Freeman Freeman-Thomas, 1st Marquess of Willingdon

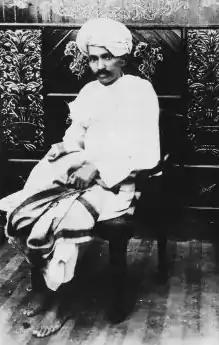
Mahatma Gandhi, whose return to India and subsequent nationalistic activities would cause problems for Willingdon as Crown Governor of Bombay and Madras

In 1917, the year before Willingdon's resignation of the governorship, a severe famine broke out in the Kheda region of the Bombay Presidency, which had far-reaching effects on the economy and left farmers in no position to pay their taxes. Still, the government insisted that tax not only be paid but also implemented a 23% increase to the levies to take effect that year. Kheda thus became the setting for Gandhi's first "satyagraha" in India, and, with support from Sardar Vallabhbhai Patel, Narhari Parikh, Mohanlal Pandya, and Ravishankar Vyas, organised a "Gujarat sabha". The people under Gandhi's influence then rallied together and sent a petition to Willingdon, asking that he cancel the taxes for that year. However, the Cabinet refused and advised the Governor to begin confiscating property by force, leading Gandhi to thereafter employ non-violent resistance to the government, which eventually succeeded and made Gandhi famous throughout India after Willingdon's departure from the colony. For his actions there, in relation to governance and the war effort, Willingdon was on 3 June 1918 appointed by the King as a Knight Grand Commander of the Order of the Star of India.